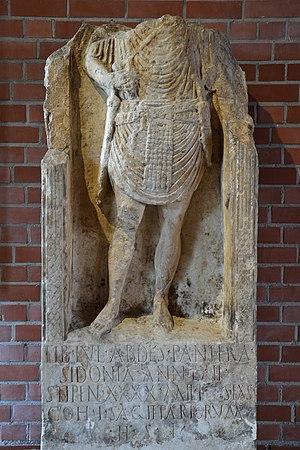
Tiberius Iulius Abdes Pantera était un soldat romain dont la pierre tombale a été retrouvée à Bingerbrück, un quartier de Bingen am Rhein, en 1859. Selon l'inscription qui y figure, il était alors âgé de 62 ans.